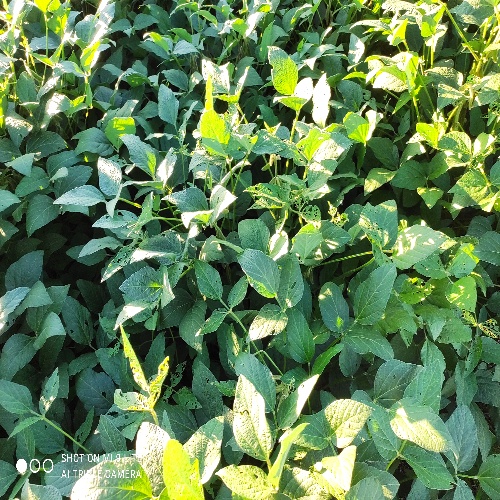
Label: Caterpillar